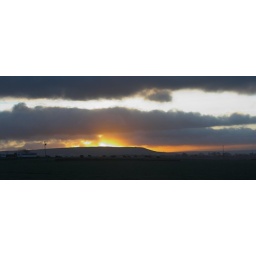
Whitby Sunset with cows in a field